Duke Nukem (video game)

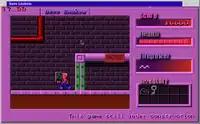
"Dave Gnukem" is an open source parody.

Scott Miller estimates that the game eventually sold between 60,000 and 70,000 copies. In 1995, Flux magazine ranked the game 39th on their Top 100 Video Games writing: "Without a doubt, the best platform game for the pc ever created." A free software parody of the game was made by fans entitled Dave Gnukem.